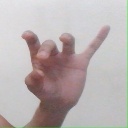
अक्षर: ओ